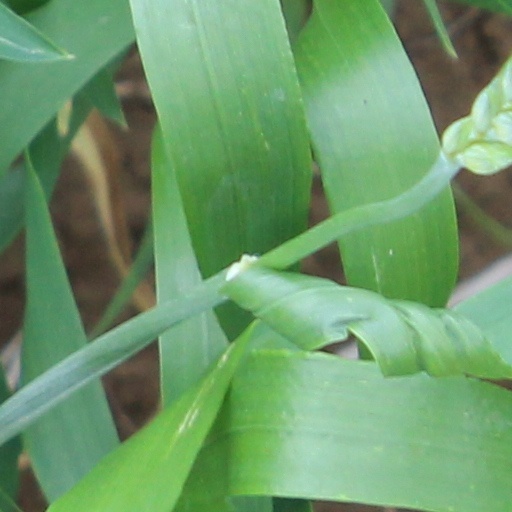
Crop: wheat